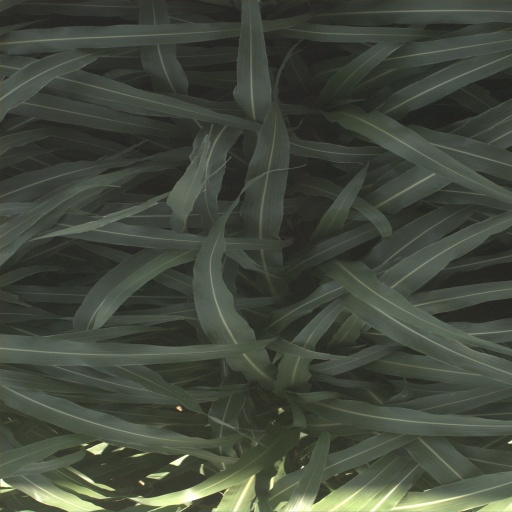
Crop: sorghum